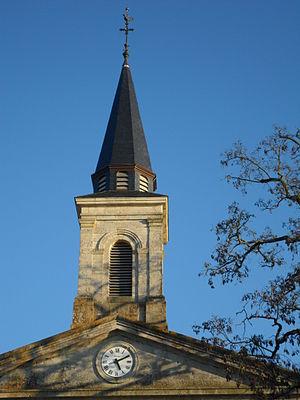
Clocher de l'église de l'éguille
L’église Saint-Martin de l'Éguille en Charente-Maritime est une église catholique située dans le diocèse de La Rochelle et Saintes. Elle fait partie du doyenné de Royan et du secteur pastoral Sainte-Marie en Saintonge. Elle est sous le vocable de Saint-Martin.